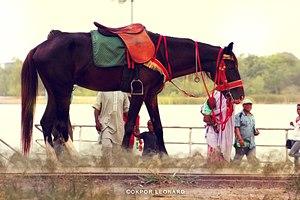
Le cheval est, au Nigeria, un animal de travail et de prestige, de moins en moins présent dans la vie quotidienne. La plupart des animaux sont bâtés pour le transport, d'autres sont montés, notamment pour la pratique du polo. Le Festival du Durbar, propre au nord du pays, est l'occasion de parades équestres, notamment par les Haoussas, dans plusieurs localités. La race locale est connue sous le nom de « Nigérian ».
Le Nigérian est une race de chevaux africaine, descendante du Barbe. Elle est présente au Nigeria et au Mali, dans le nord-ouest de l'Afrique. Ce petit cheval polyvalent est utilisé principalement pour le transport.